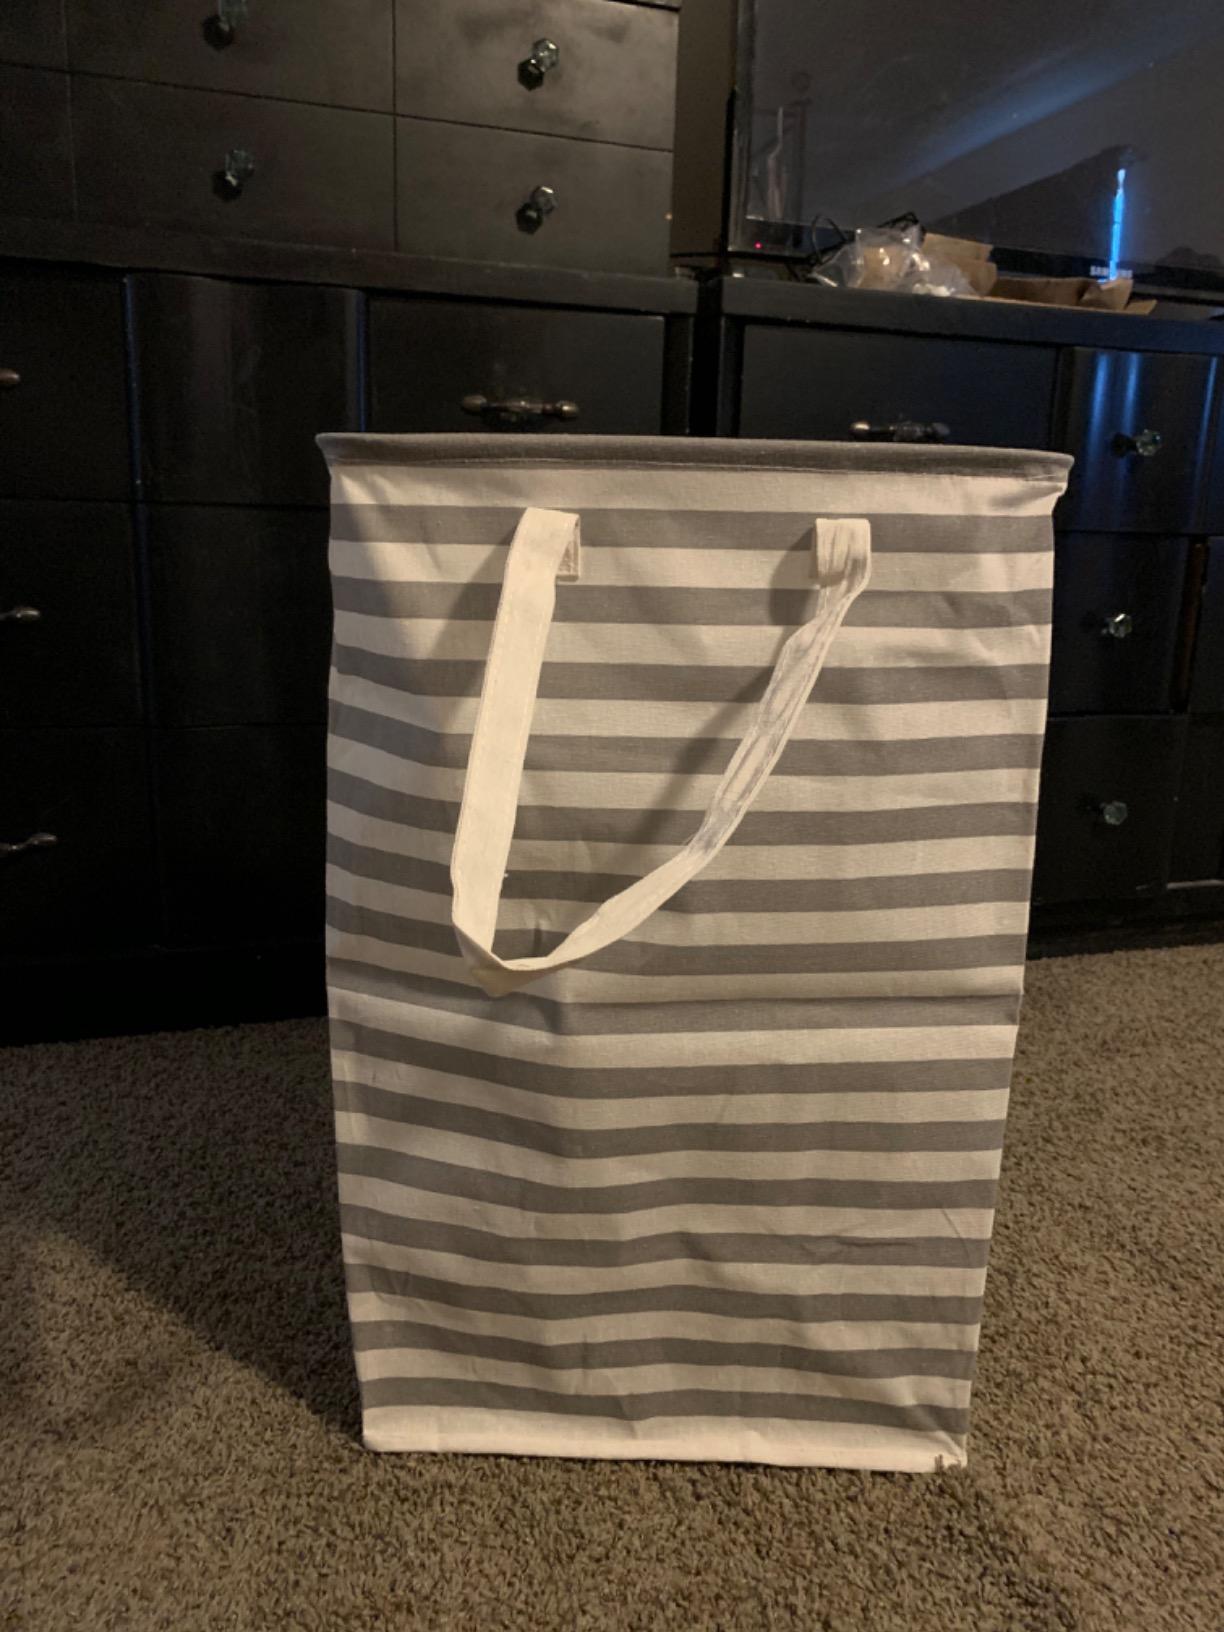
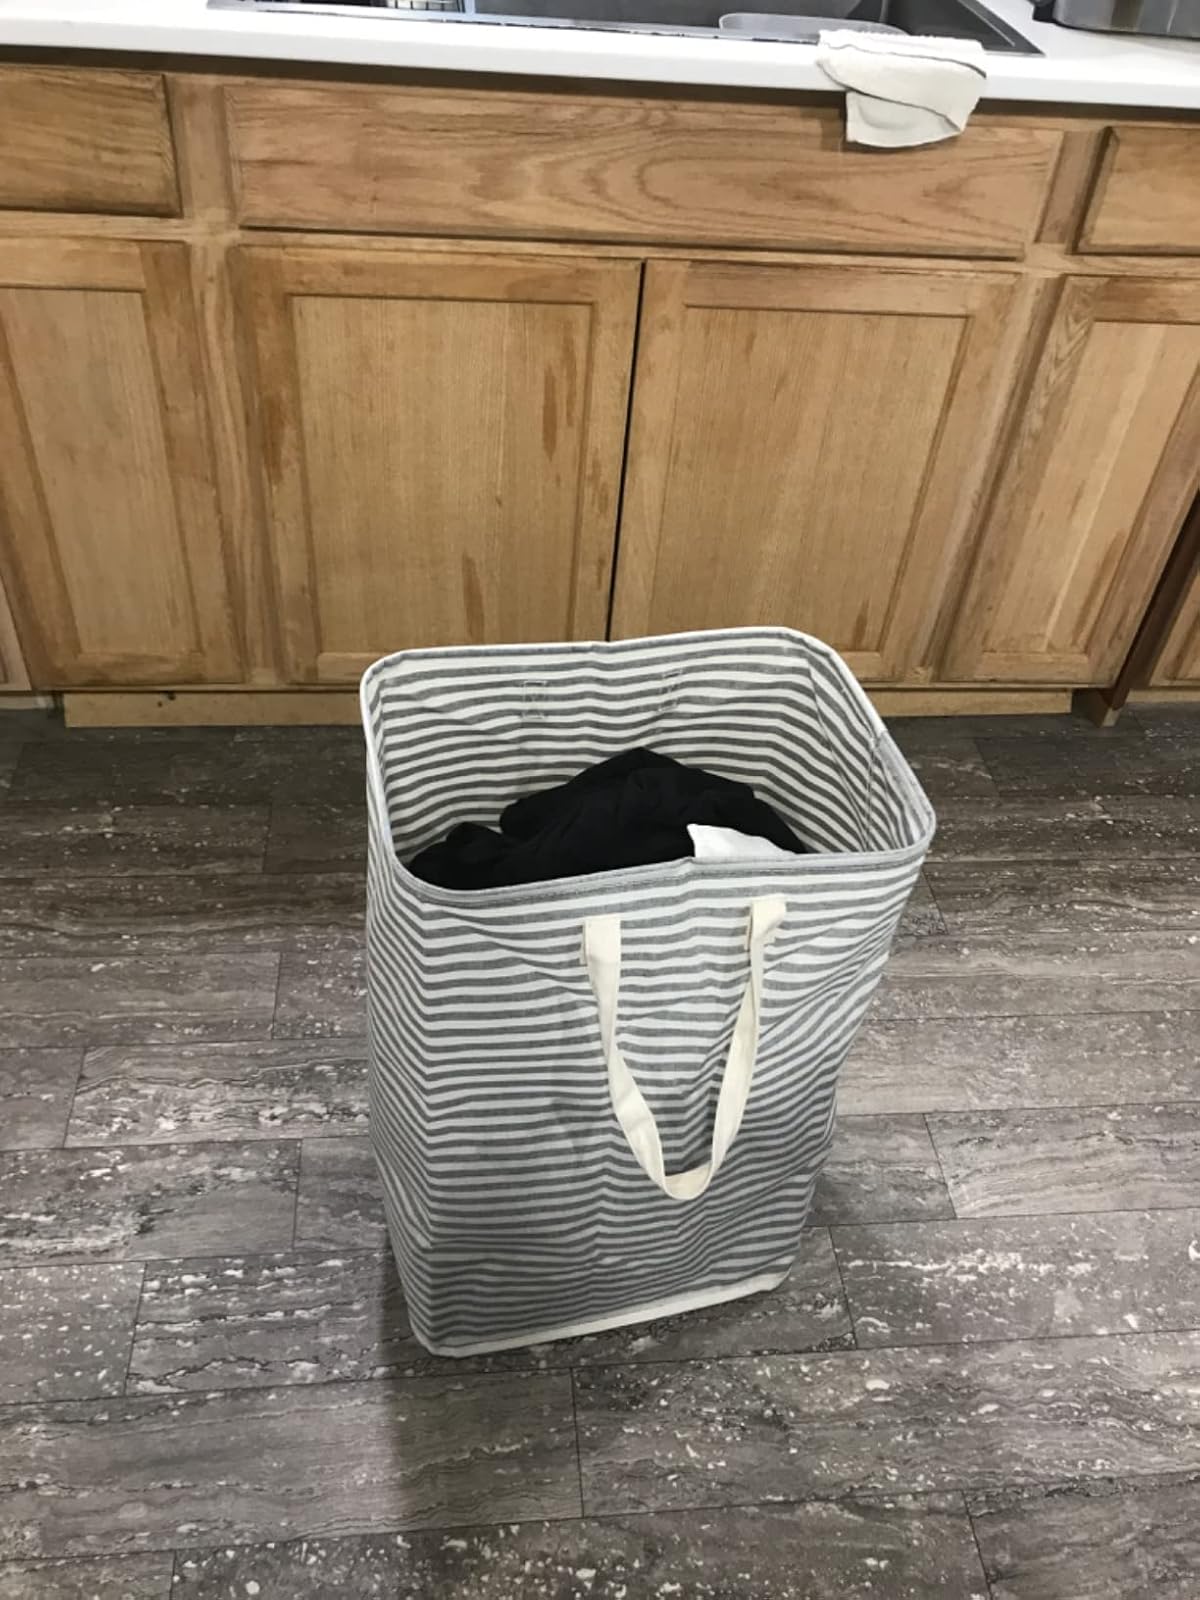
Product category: items_hamper
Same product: no